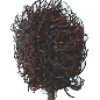
Label: Rambutan 1